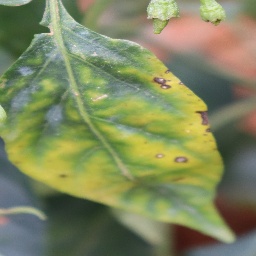
Label: nutritional